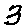
Label: 3